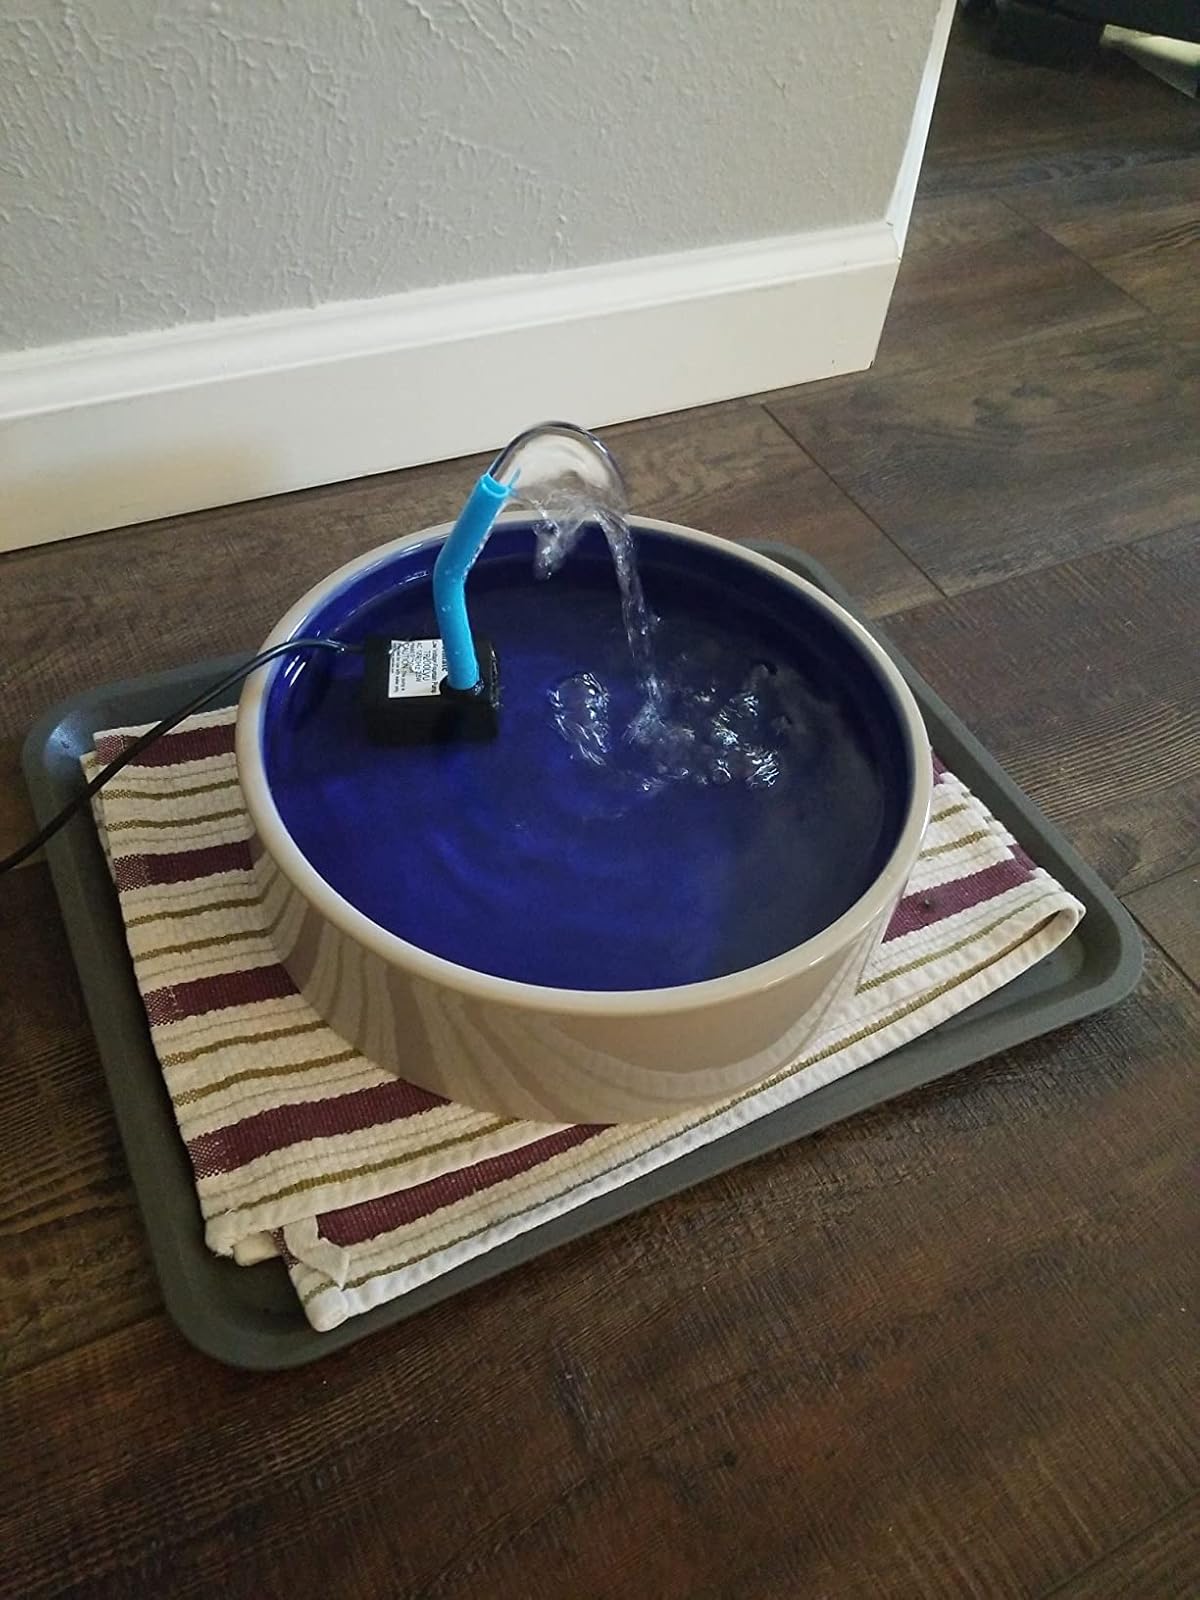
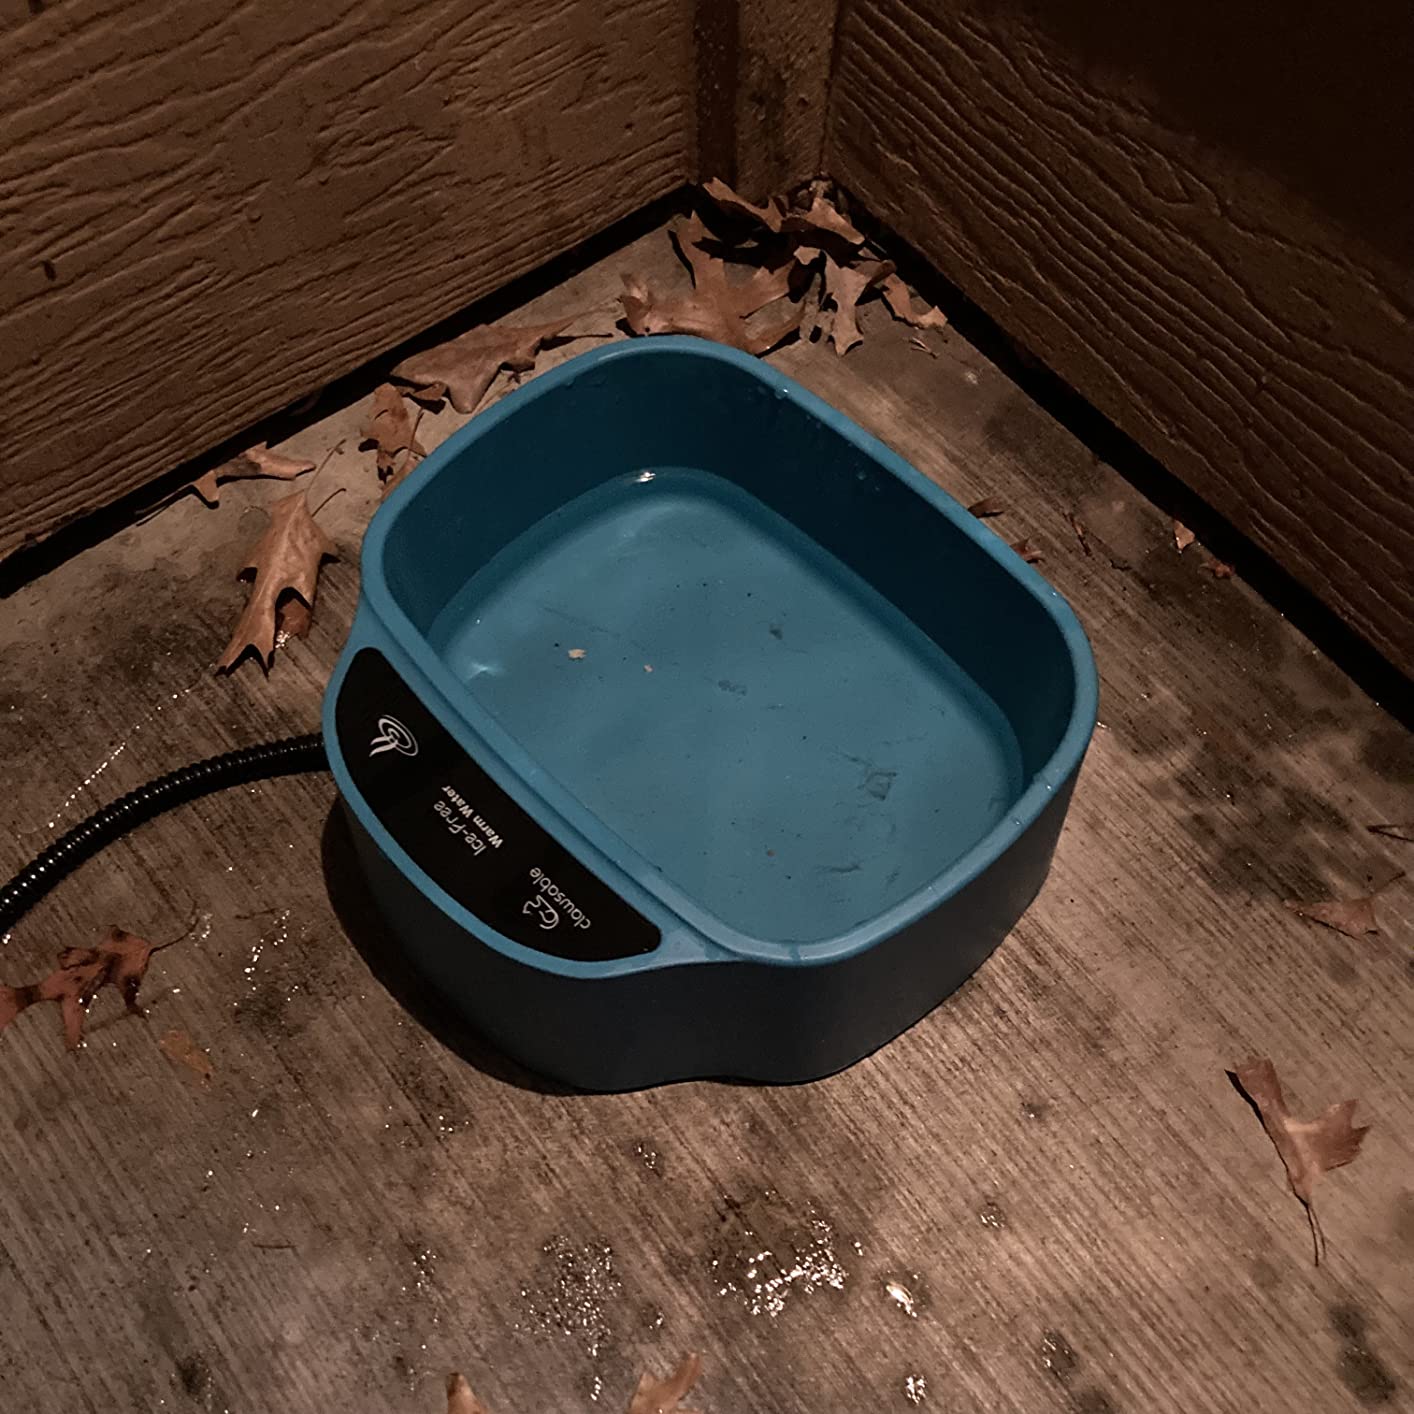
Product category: items_bowl
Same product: no